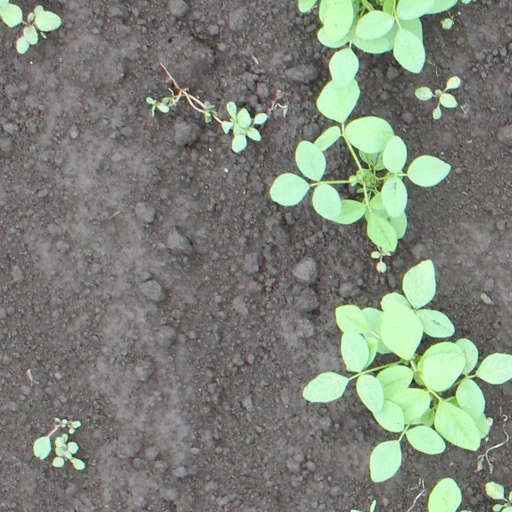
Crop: soybean